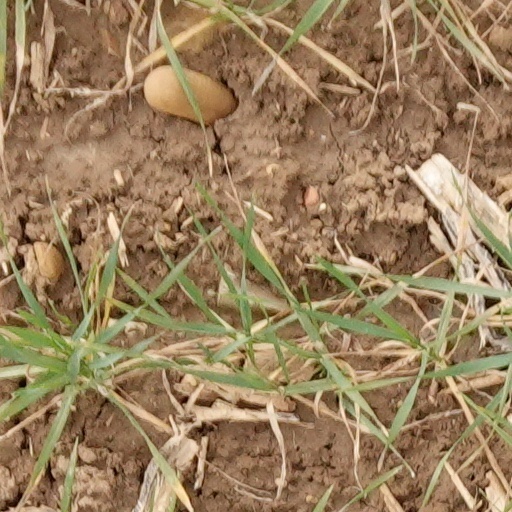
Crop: wheat